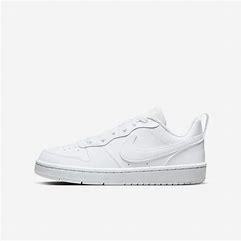
Brand: Nike
Model: Court Borough Recraft